Gansbaai

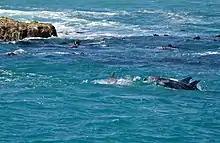
Indo-Pacific Bottlenose dolphins off Geyser Rock

The original name of Dyer Island was (Island of wild creatures), so named by Portuguese seafarers in the 15th century.